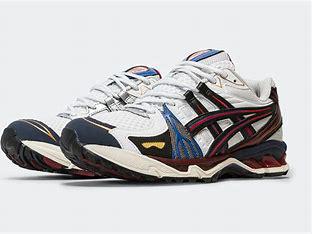
Brand: Asics
Model: 100